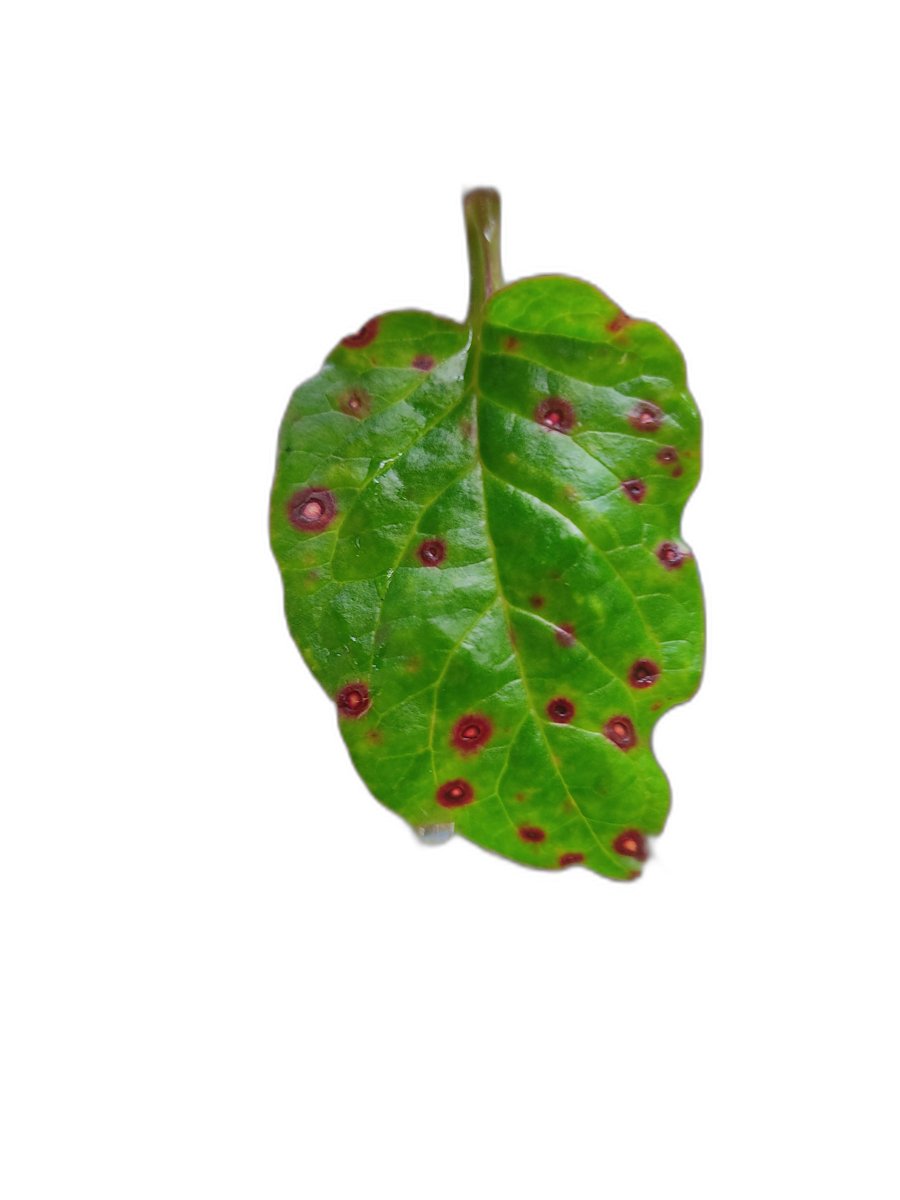
Label: Bacterial-Spot